Torpedo Juice (novel)

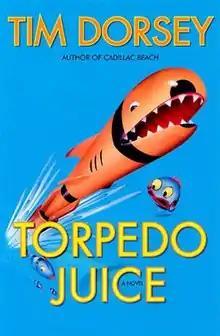
Cover of the US edition

Torpedo Juice is Tim Dorsey's seventh novel, published in 2005. As with Dorsey's previous works, the main character is amateur Florida historian and serial killer Serge A. Storms.